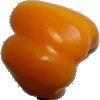
Label: yellow_pepper